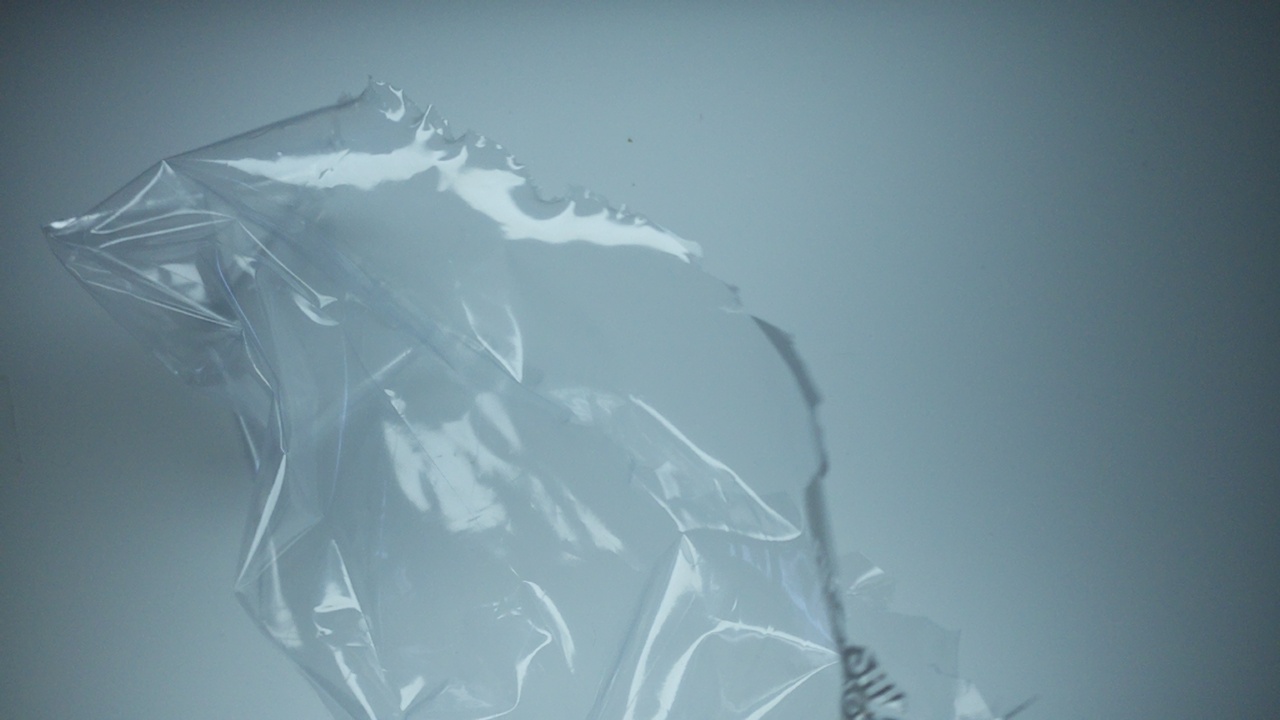
Label: trash